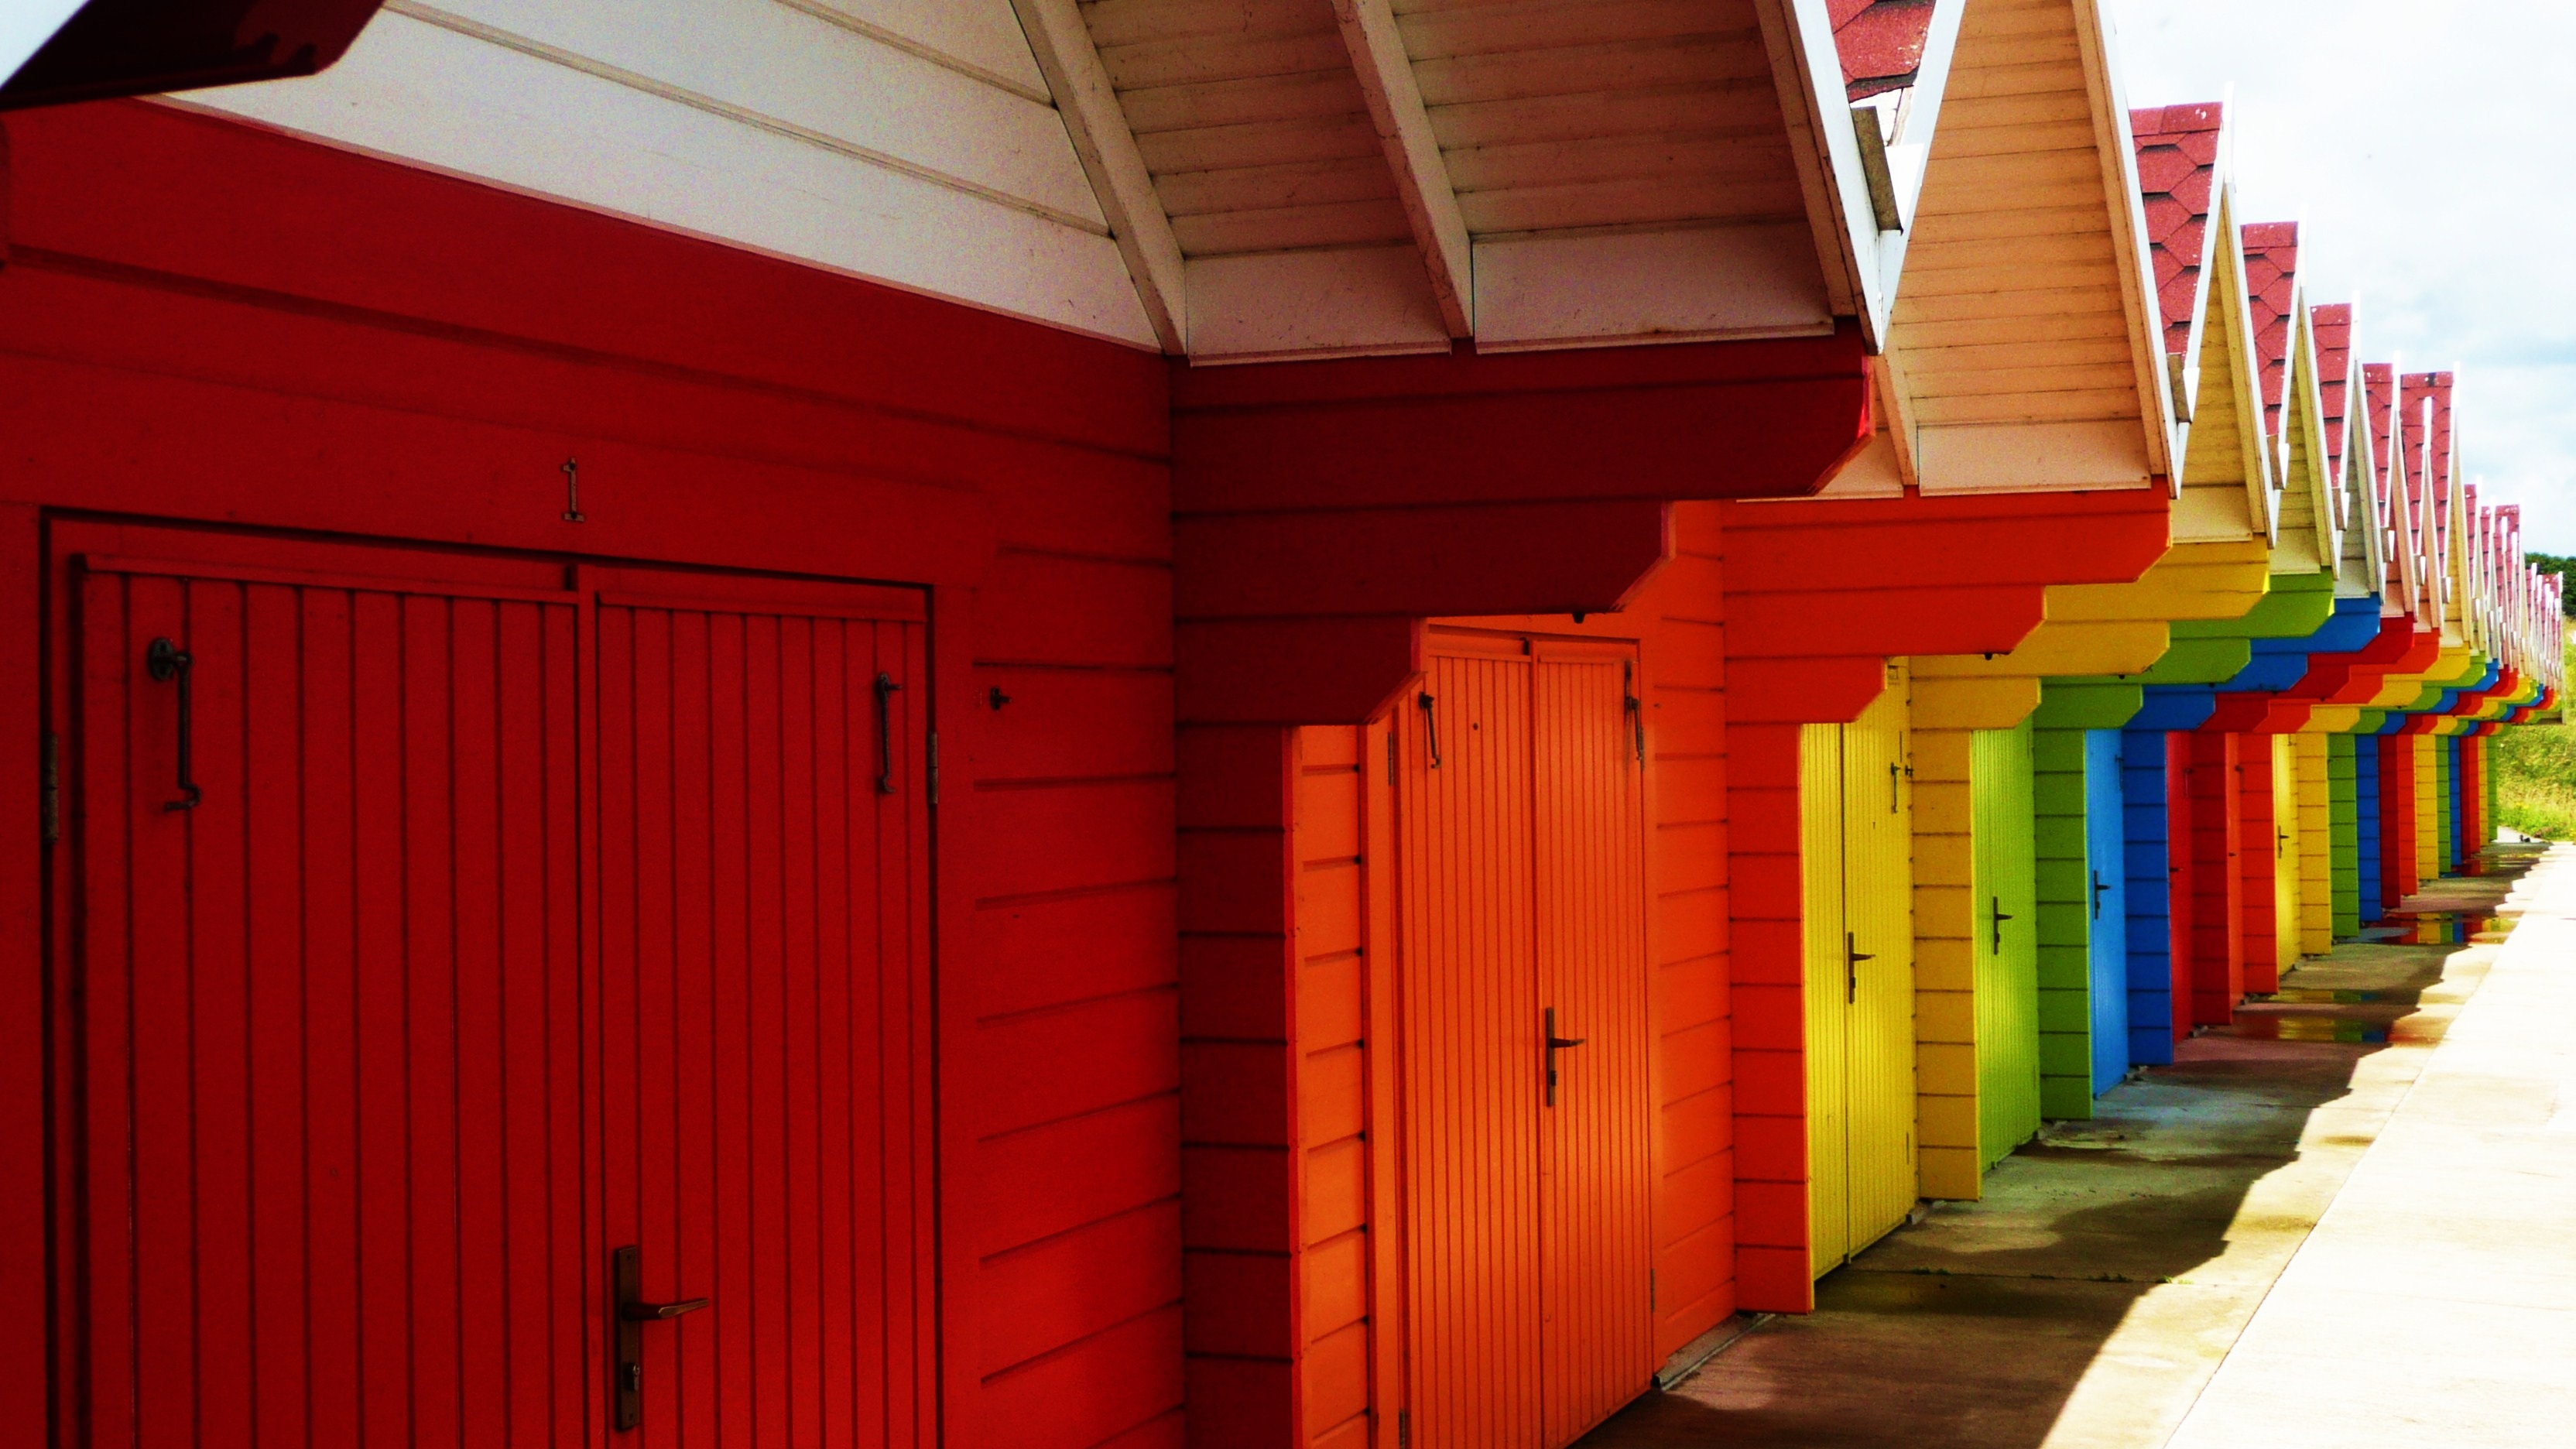
beach, coast, architecture, wood, house, vacation, line, red, color, holiday, facade, tourism, lifestyle, relaxation, luxury, houses, rooms, dressing